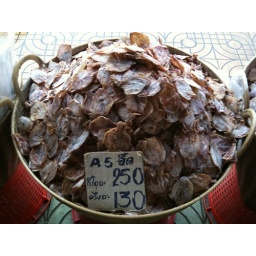
Dried fish at market near Wat Pho, Bangkok